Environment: real
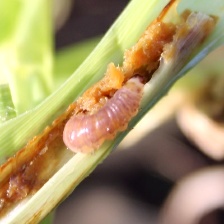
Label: fall_armyworm